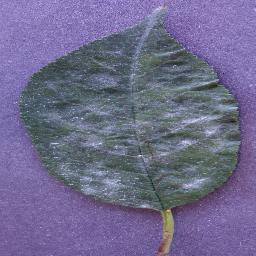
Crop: cherry
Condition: (including_sour)_powdery_mildew